Saravali

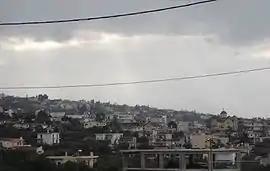
Saravali

Saravali is an important village and community in the municipal unit of Messatida, Patras, Achaea, Greece. The community is located at the southeastern edge of the agglomeration of Patras. The community consists of the villages Saravali, Agios Stefanos, Demenika (the largest village), Kefalovryso and Bakari. Saravali is 6 km south of Patras city centre. Adjacent communities are Petroto to the east, Patras to the north, Ovria to the west and Krini to the south. The Greek National Road 9 (Patras - Pyrgos) runs through the community.